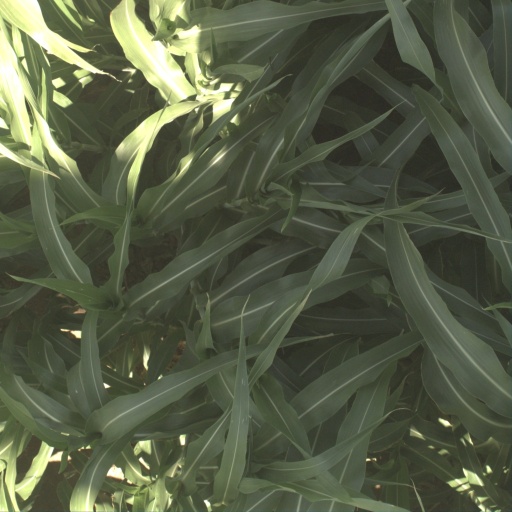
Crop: sorghum